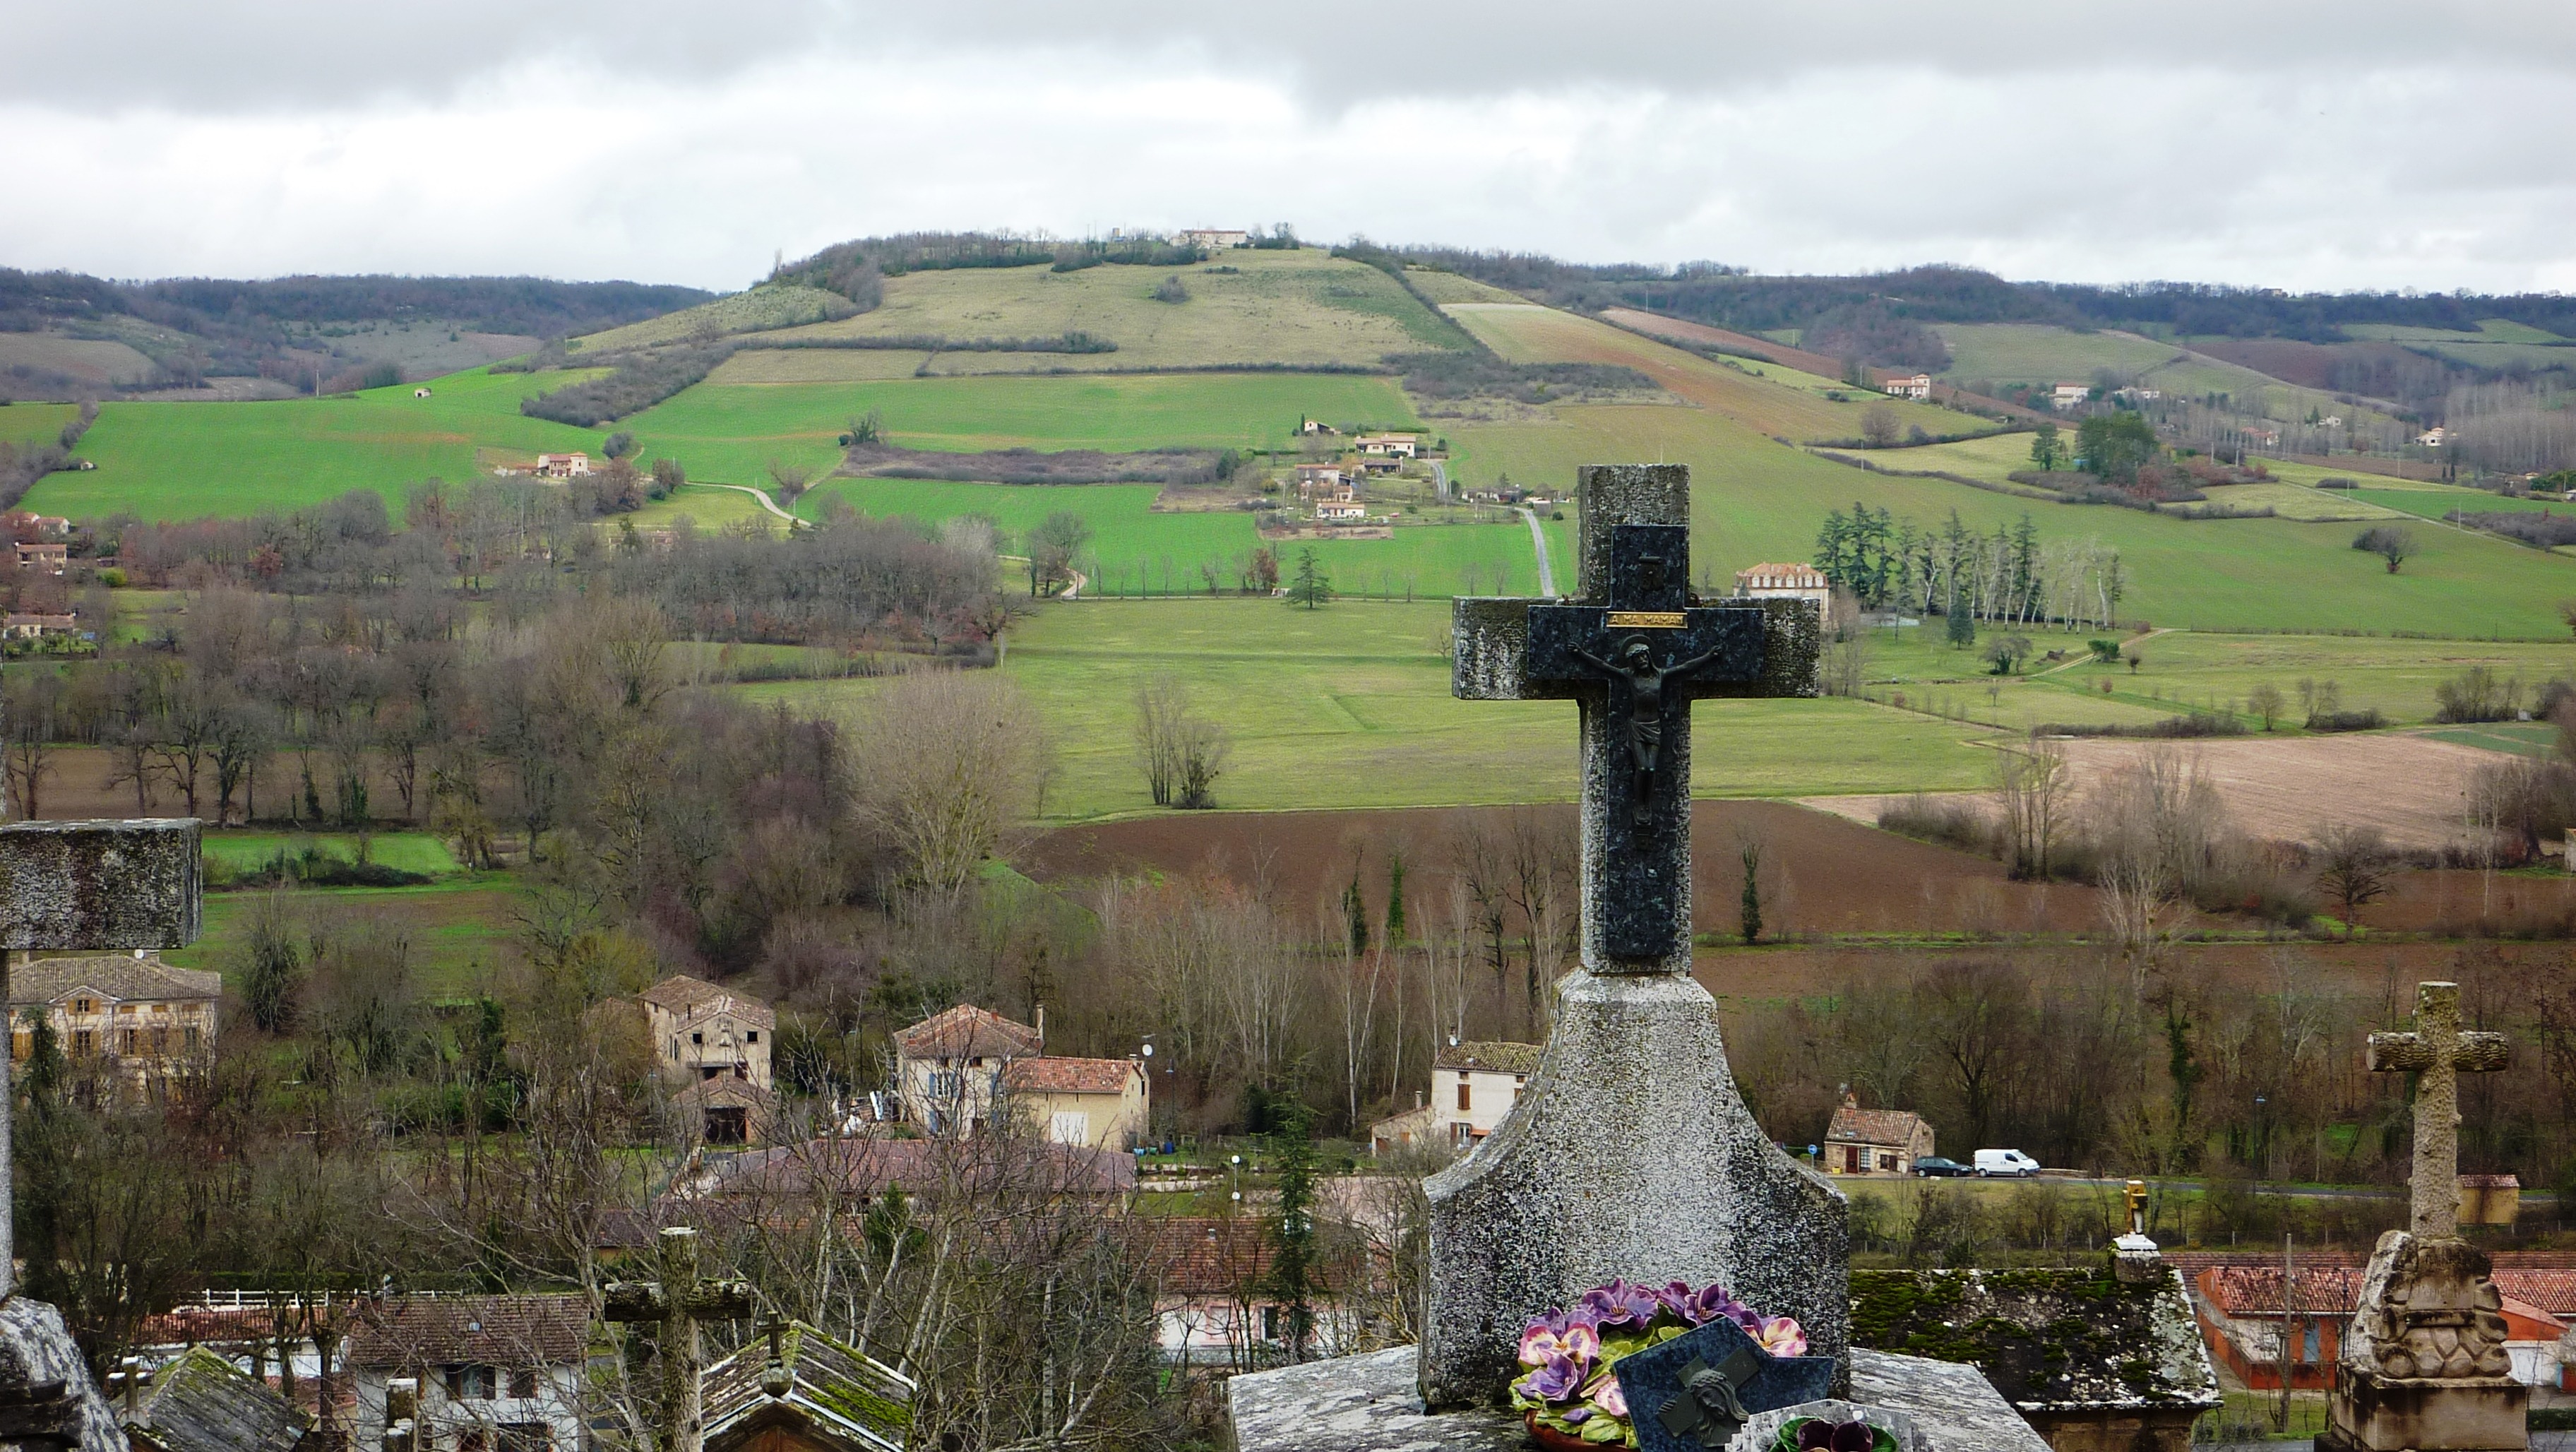
landscape, farm, hill, town, village, france, cemetery, waterway, fields, headstone, graves, rural area